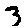
Label: 3